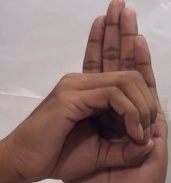
ASL sign: 0